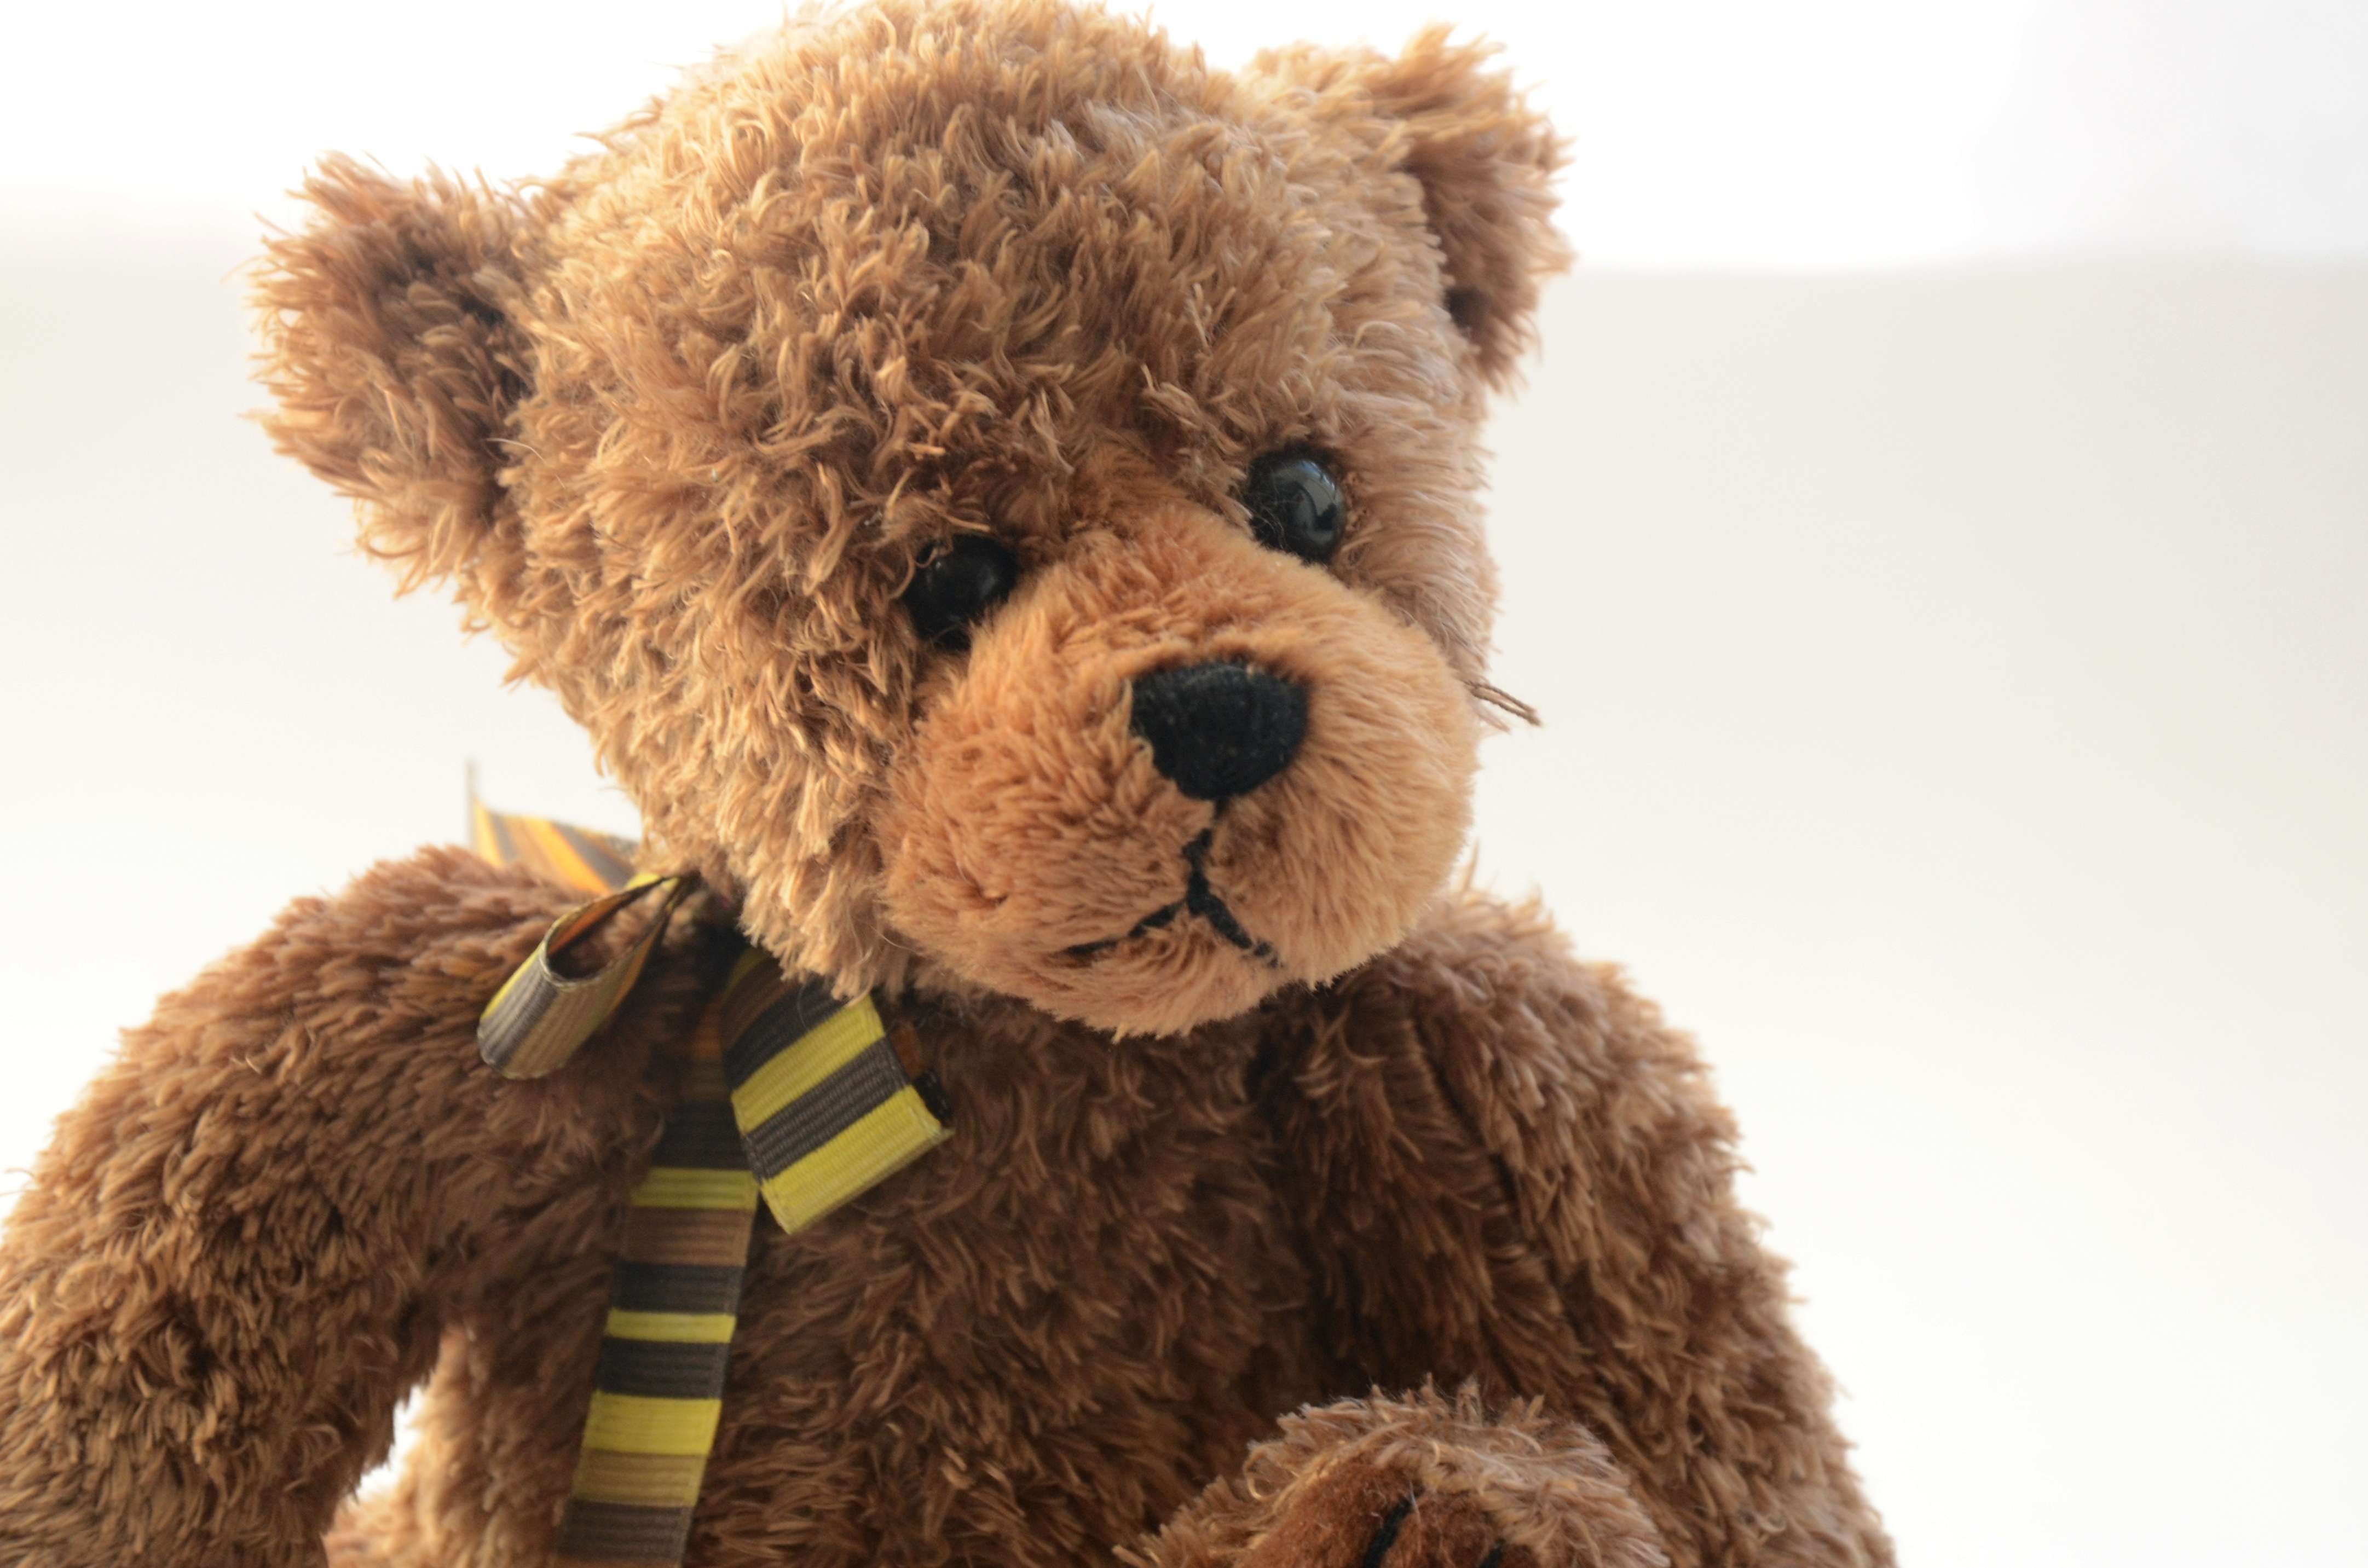
bear, brown, toy, teddy bear, plush, teddy, stuffed toy